Nelson Rockefeller

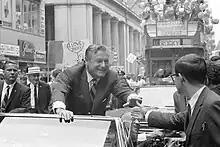
Rockefeller campaigning for the Republican presidential nomination in 1968

In 1973, Rockefeller worked with former Delaware Governor Russell W. Peterson to establish the Commission on Critical Choices for Americans. The commission was a private study project on national and international policy similar to the Special Studies Project he led 15 years earlier. It was made up of a nationally representative, bipartisan group of 42 prominent Americans drawn from far-ranging fields of interest who served on a voluntary basis. Members included the majority and minority leaders of both houses of Congress. Rockefeller resigned as New York's governor in December 1973 in order to devote himself full-time to the commission's work as its chairman. He continued in that position after being sworn in as vice president, serving until February 28, 1975.